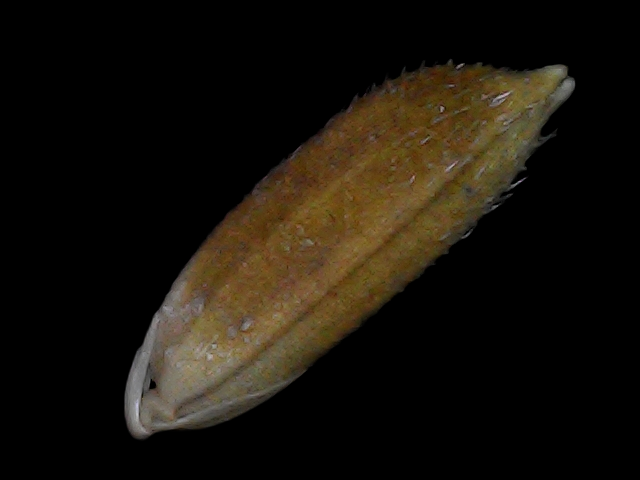
Rice variety: Bd56